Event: Nepal Earthquake
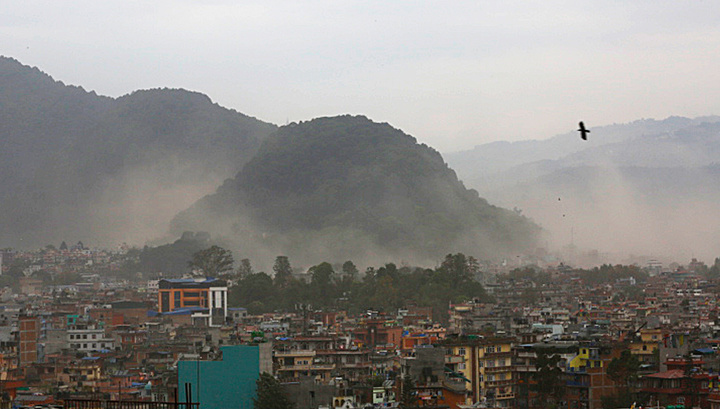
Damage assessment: no_damage